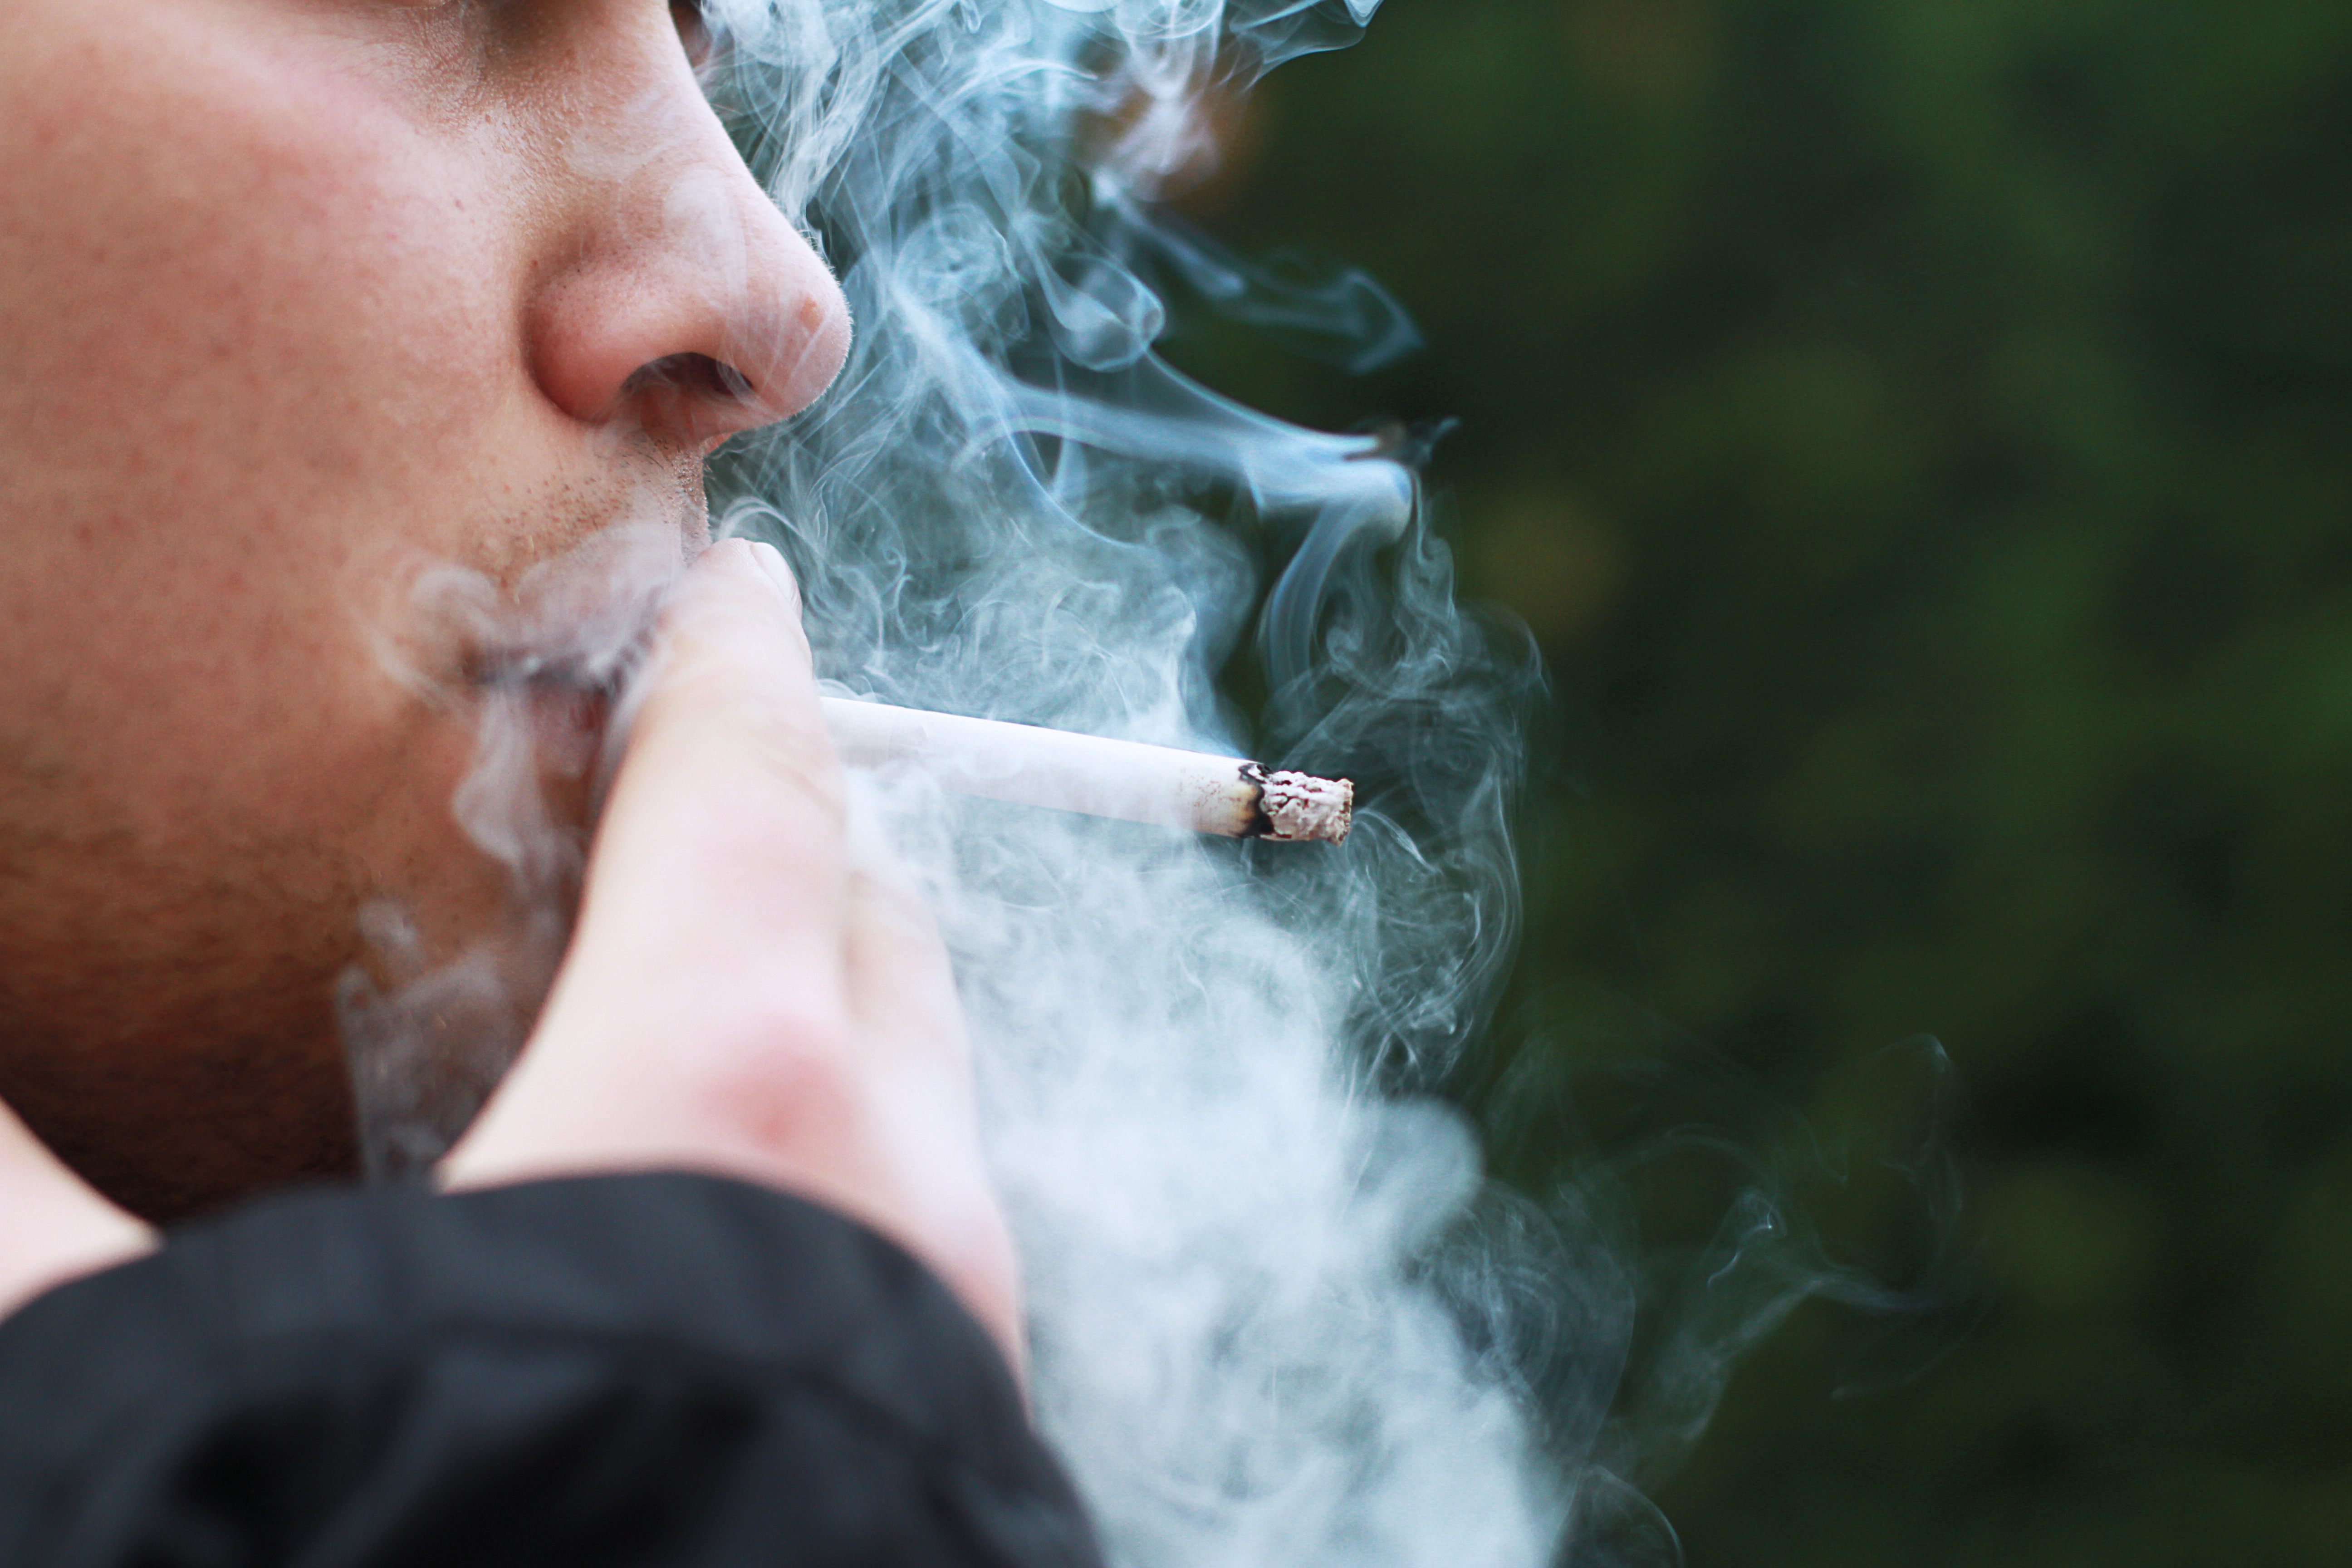
man, water, person, smoke, smoking, portrait, cigarette, benefit from, interaction, highly addictive, lung cancer, smoking ban, human action